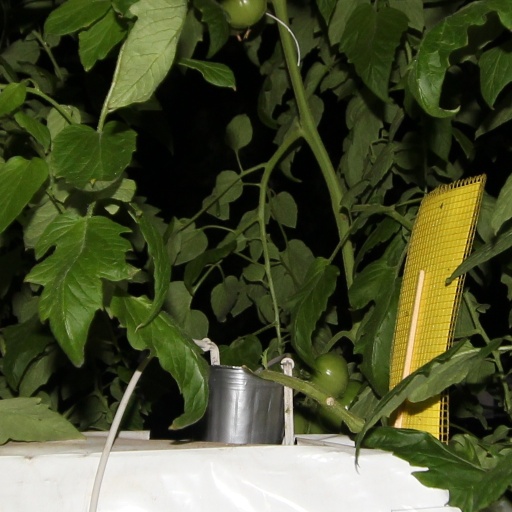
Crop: tomato